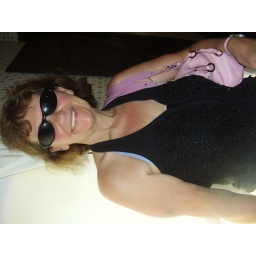
Lynda standing in front of Elvis's kitchen window.....Aug.16/07.